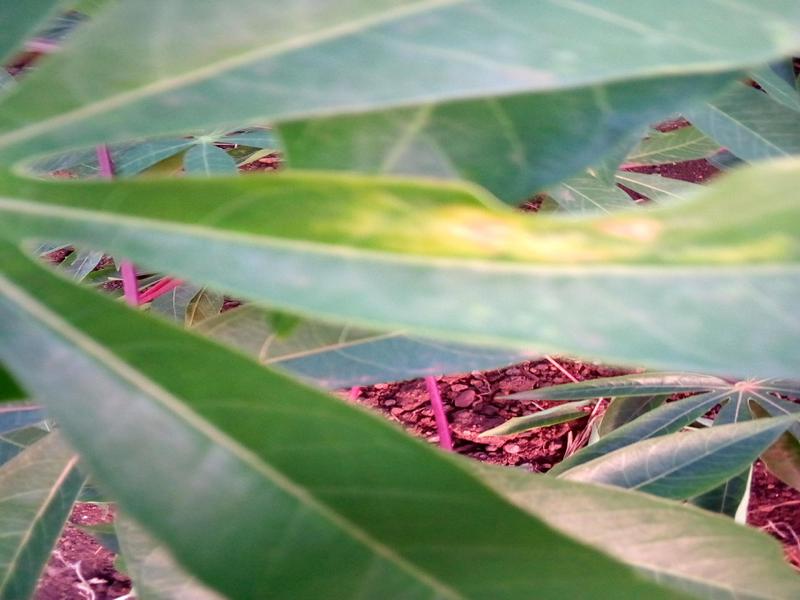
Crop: cassava
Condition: mosaic_disease